South Australian Country Fire Service

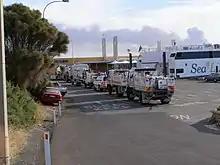
Bush Fire strike team on Kangaroo Island in 2006.

In colonial times, the government attempted to control the outbreak of wildfires by legislating against the careless use of fire. This began with the 1847 ordinance against reckless burn-offs of stubble and grass. The challenge of fire suppression was left to local residents who would band together to fight fires without any formal organisation or authority. In 1913, district councils were given the right to appoint fire control officers given the power to do anything 'necessary or expedient and practicable' to prevent fires or to protect life and property.